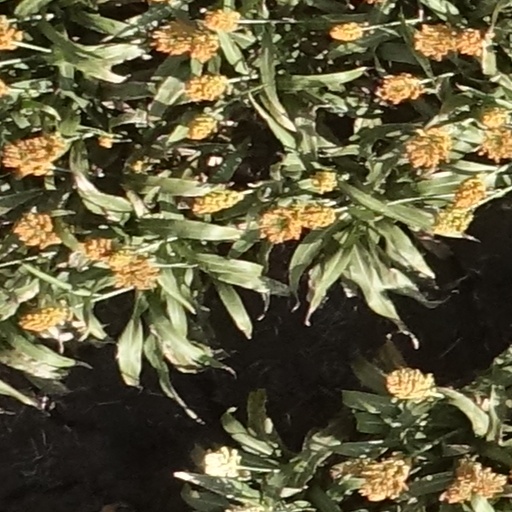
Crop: sorghum